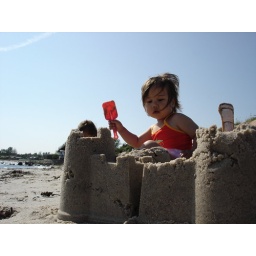
Our daughter, Christine, building castles in the sand